Olive-backed forest robin

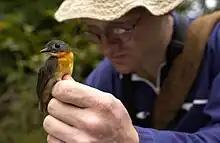
A female in hand

The olive-backed forest robin was formerly described in 2008 by Brian Schmidt and collaborators under the binomial name "Stiphrornis pyrrholaemus" based on a specimen collected in the Moukalaba-Doudou National Park, Gabon, West Africa. The specific epithet combines the Ancient Greek πυρρος/"purrhos" meaning "flame-coloured" or "red" with λαιμος/"laimos" meaning "throat". The olive-backed forest robin was formerly considered to be a subspecies of the forest robin, but is now treated as a separate species. It is monotypic: no subspecies are recognised.